2022 Optus data breach

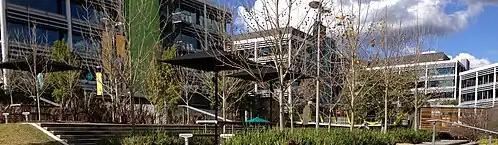
Group of buildings photographed from a large courtyard.

On the day the breach was announced, Optus set up a "war room" at its headquarters in Macquarie Park, New South Wales. This involved around 150 employees, and was headed by former Premier of New South Wales Gladys Berejiklian and regulatory and public affairs head Andrew Sheridan.